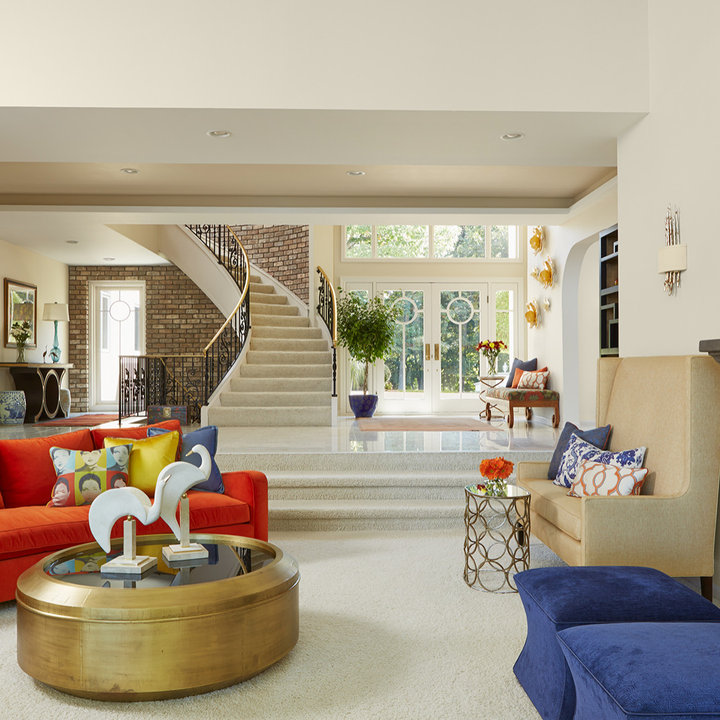
Style: Vintage